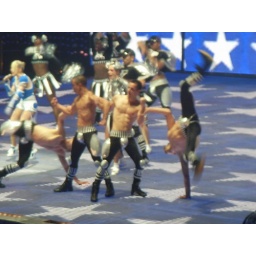
Any good Kylie concert should have bare chested men in silver cod pieces. This tour did not disappoint!